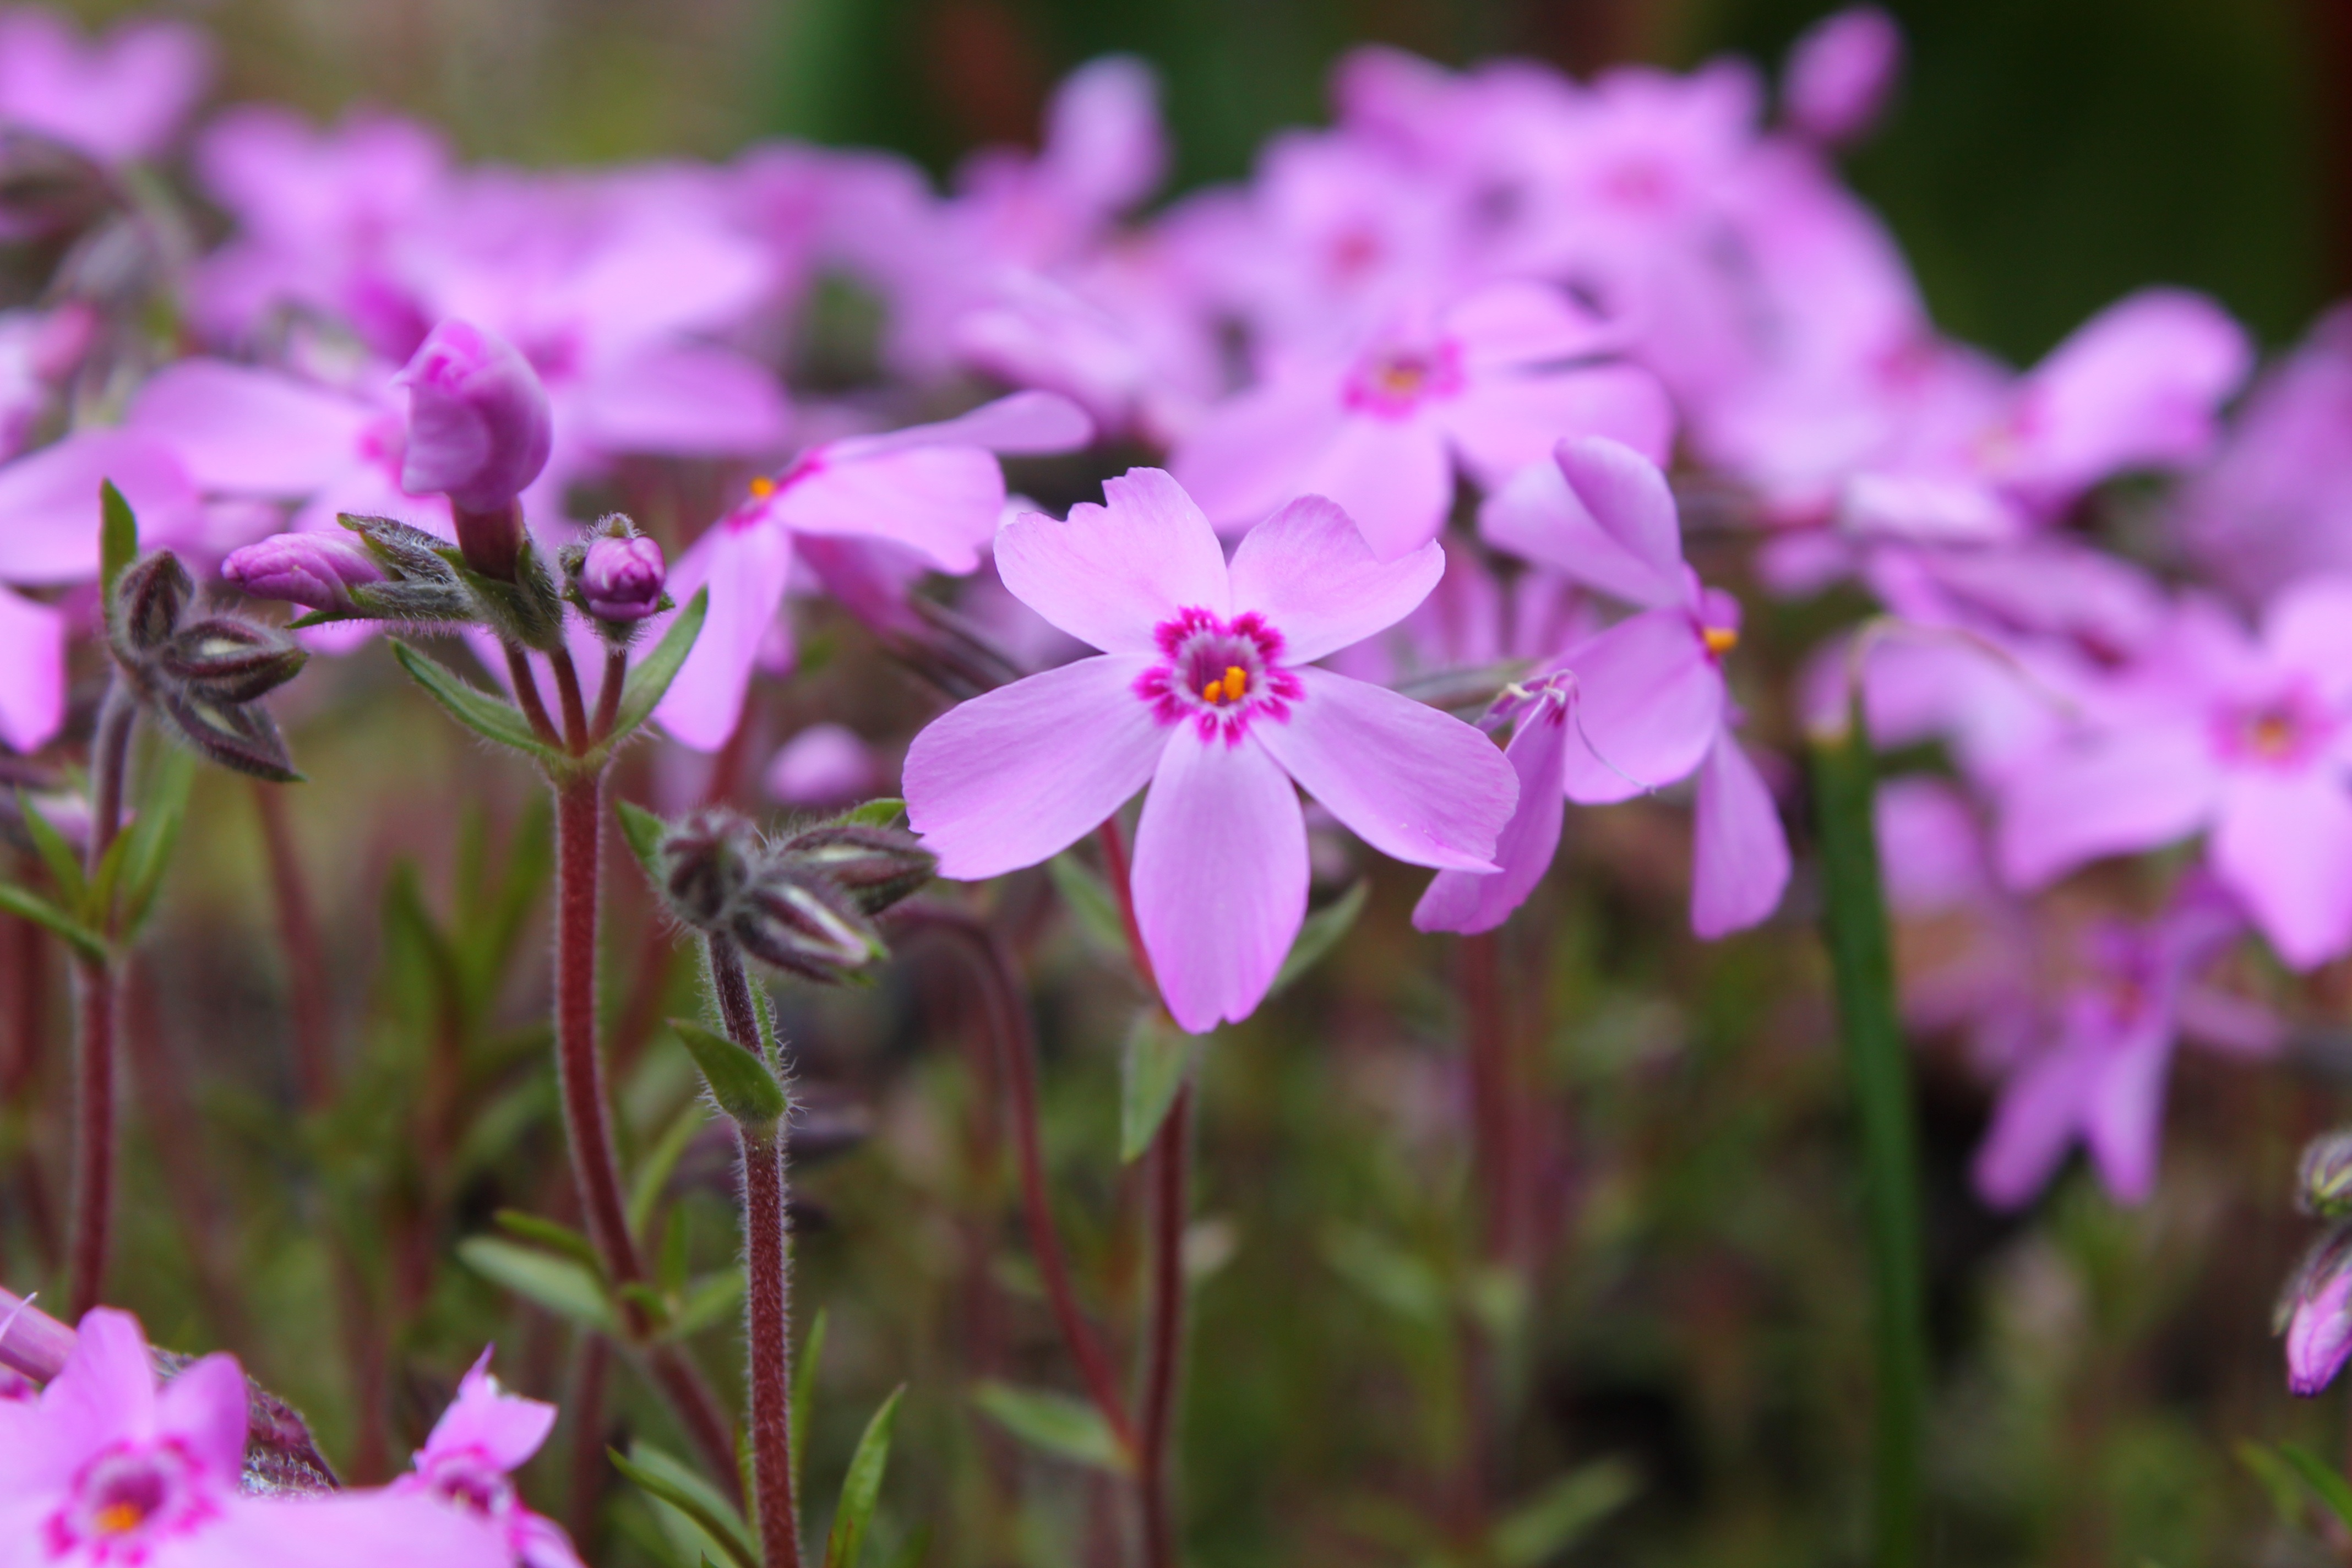
nature, blossom, plant, flower, petal, bloom, floral, bouquet, spring, macro, natural, botany, garden, pink, flora, wildflower, unknown, macro photography, flowering plant, annual plant, land plant